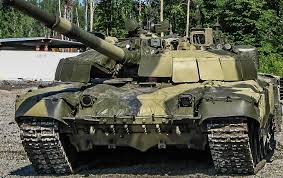
Label: T-72